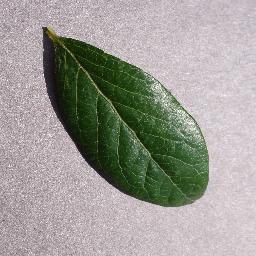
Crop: blueberry
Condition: healthy